Ashley (automobile)

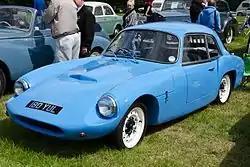
A 1960 Ashley 1172

Ashley were manufacturers of body shells and chassis for specials from 1955 to 1962. They also offered a range of products for special builds: radiators, header tanks, lighting sets, steel tubing, sheet aluminium, various suspension parts, water pumps, tires, tubes and wheels. The company also made bonnets and hardtops for other mass-produced sports cars, including the Austin-Healey Sprite and Jaguar E-Type.